Cengiz Dağcı

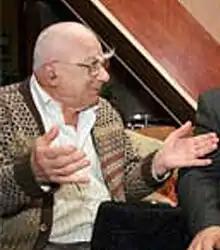

Cengiz Dağcı (9 March 1919 – 22 September 2011) was a Crimean Tatar novelist and poet. He wrote his works in Turkish, despite having never been in Turkey. He wrote about twenty novels about his life and his Motherland — Crimea.